The Woman Knight of Mirror Lake

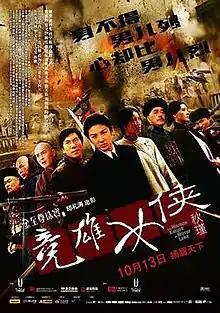
China poster

The Woman Knight of Mirror Lake is a 2011 biographical film about Chinese feminist revolutionary Qiu Jin, directed by Herman Yau and starring Huang Yi. The film is a Chinese-Hong Kong co-production.